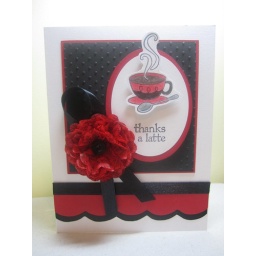
I made this card for the Papertrey Ink tissue paper card challenge. I am also entering this card in the cuttlebug favorite flower contest.